Politician (novel)

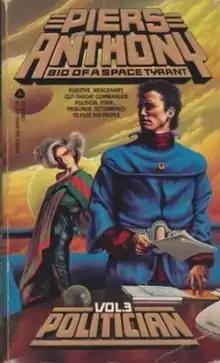
First edition (publ. Avon Books)Cover artist: Jim Burns

Dave Langford reviewed "Politician" for "White Dwarf" #74, and stated that "Anthony [...] is handing out personal political solutions to contemporary matters, which is wearying since you're constantly translating back into twentieth-century terms. His heart's in the right place, but the ending is a cop-out, with the constitution being set aside owing to Hubris' immense popular support. Oh yeah?"